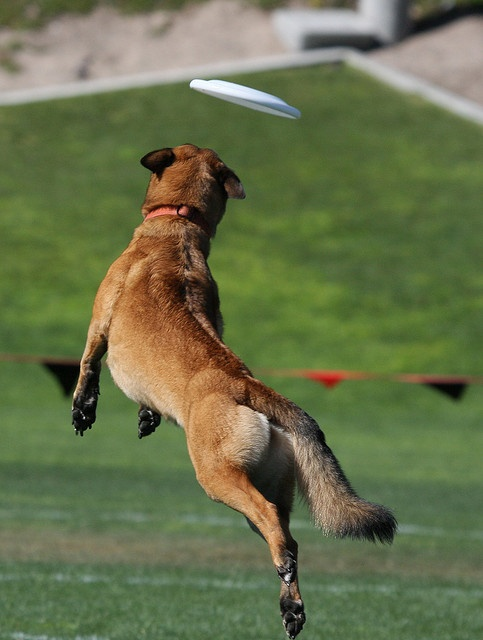
A dog jumping in the air for a frisbee.
A dog chasing after a Frisbee with green grass in the background.
there is a dog that has jumped to get a frisbee
a dog jumping in the air to catch a frisbe
A dog jumps to catch a frisbee at a park.